Vukovar massacre

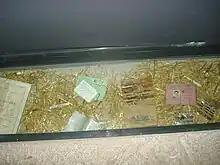
Documents and personal belongings of the victims displayed at the Ovčara Memorial Centre

Forensic anthropologist Clyde Snow learned of the massacre during his visit to Zagreb in October 1992. Snow travelled there as a United Nations (UN) team member sent to investigate reports of war crimes. In a meeting Snow had with the dean of the Zagreb University School of Medicine, he was introduced to a former soldier who claimed to have survived the massacre and told Snow where it took place. Three days later, Snow went to Vukovar and drove to Ovčara accompanied by Royal Canadian Mounted Police Sergeant Larry Moore who was deployed to the region with the UNPROFOR. At the site, Moore spotted a human skull in the mud. A few days later, the UN declared the site a crime scene and deployed Russian UNPROFOR troops to guard it.